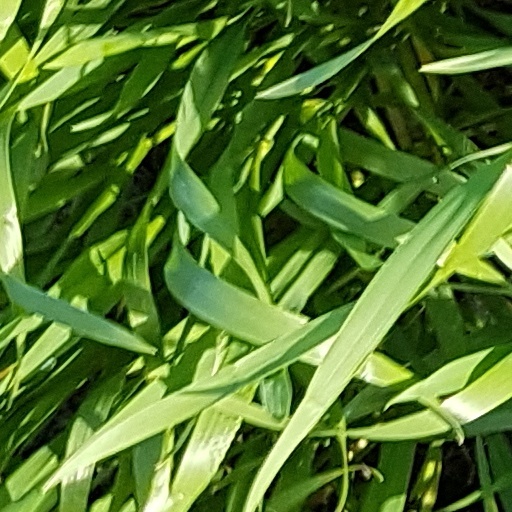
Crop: wheat